Wang Guangmei

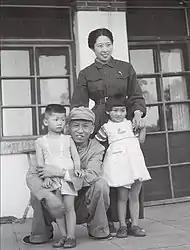
Wang with Liu Shaoqi and their children (1948)

Wang Guangmei became once widely known in China as its beautiful, articulate, sophisticated first lady. Wang joined the Communist Party and became Liu Shaoqi's personal secretary. After Liu became PRC president in 1959, Wang accompanied him on state visits to Afghanistan, Pakistan, Burma, and Indonesia.